Regiomontanus

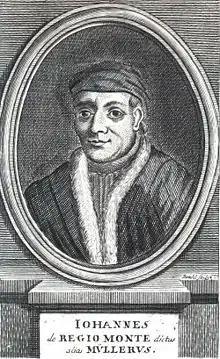
18th-century portrait

Johannes Müller von Königsberg (6 June 1436 – 6 July 1476), better known as Regiomontanus, was a mathematician, astrologer and astronomer of the German Renaissance, active in Vienna, Buda and Nuremberg. His contributions were instrumental in the development of Copernican heliocentrism in the decades following his death.